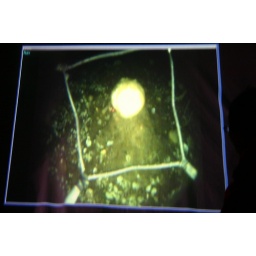
jelly fish under water video